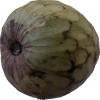
Label: cherimoya